Scott Law

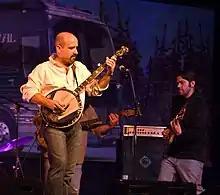
Scott Law (right) performing with Tony Furtado (left) in 2009

Law's solo LP "Acoustic Collection" was released on May 9, 2008, on Volcano Underground. On September 30, 2008, a live recording of the song "Window", a collaboration called The Piano Throwers with Colorado bassist Tye North and Portland drummer Carlton Jackson, was included on the compilation "St. Jeffrey's Day – The Songs of Jeffrey Frederick, Vol. 1." While in Portland, North, a former member of the group Leftover Salmon, introduced Law to notable fiddler and composer Darol Anger, and for a short time Anger joined Law, North and Jackson to form a group called Strings for Industry. On February 4, 2009, Law self-released the full-length solo album "Living Room", and continued to tour in support of both his solo material and with musicians such as Tony Furtado and Darol Anger.